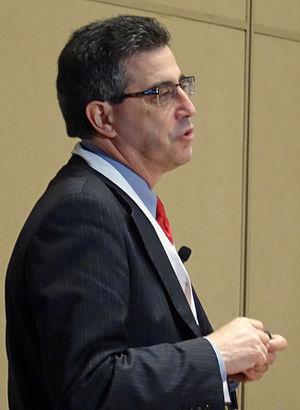
Le Journal of the American Medical Association ou JAMA est une revue médicale internationale à comité de lecture publiée hebdomadairement en ligne et en version papier par l'Association médicale américaine. Elle publie des travaux de recherche inédits sous forme d’articles ou de revues ainsi que des éditoriaux couvrant tous les aspects des sciences biomédicales. La revue a été créé en 1883 par le rédacteur en chef et fondateur Nathan Smith Davis. Le rédacteur en chef actuel est Howard Bauchner de l'université de Boston qui succéda à Catherine DeAngelis le 1ᵉʳ juillet 2011.